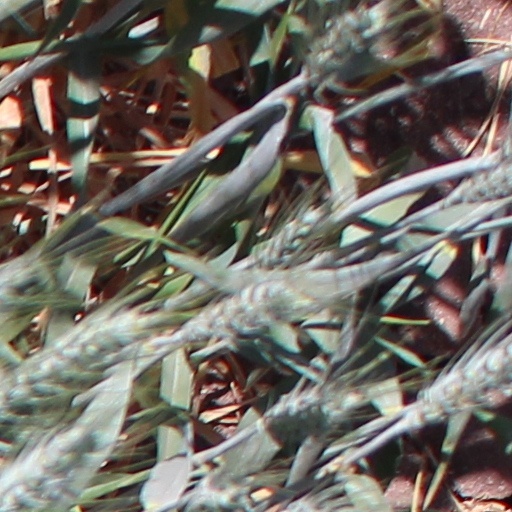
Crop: wheat